Norwegian Long Haul

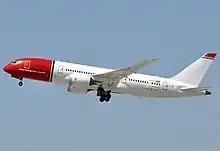
A Norwegian Long Haul Boeing 787-8.

On 3 September 2013, Norwegian announced the addition of three more destinations in the United States, consisting of Los Angeles, Oakland, and Orlando, with services from its Scandinavian destinations to gradually roll out between March and June 2014. In October 2013, Norwegian announced the airline's first European long-haul destination outside of Scandinavia, with flights from London Gatwick to New York, Los Angeles, and Fort Lauderdale, and that the services would commence in July 2014. On 18 December 2013, the airline announced that it had ordered two Boeing 787-9s through a lease agreement with MG Aviation, with the first 787-9 expected to arrive in early 2016. The following day, on 19 December 2013 the airline announced a weekly seasonal service between Bergen and New York JFK to begin operating during the 2014 summer season. Between February and May 2014, the airline had ordered an additional seven Boeing 787-9s, making for a total of nine 787-9s ordered.